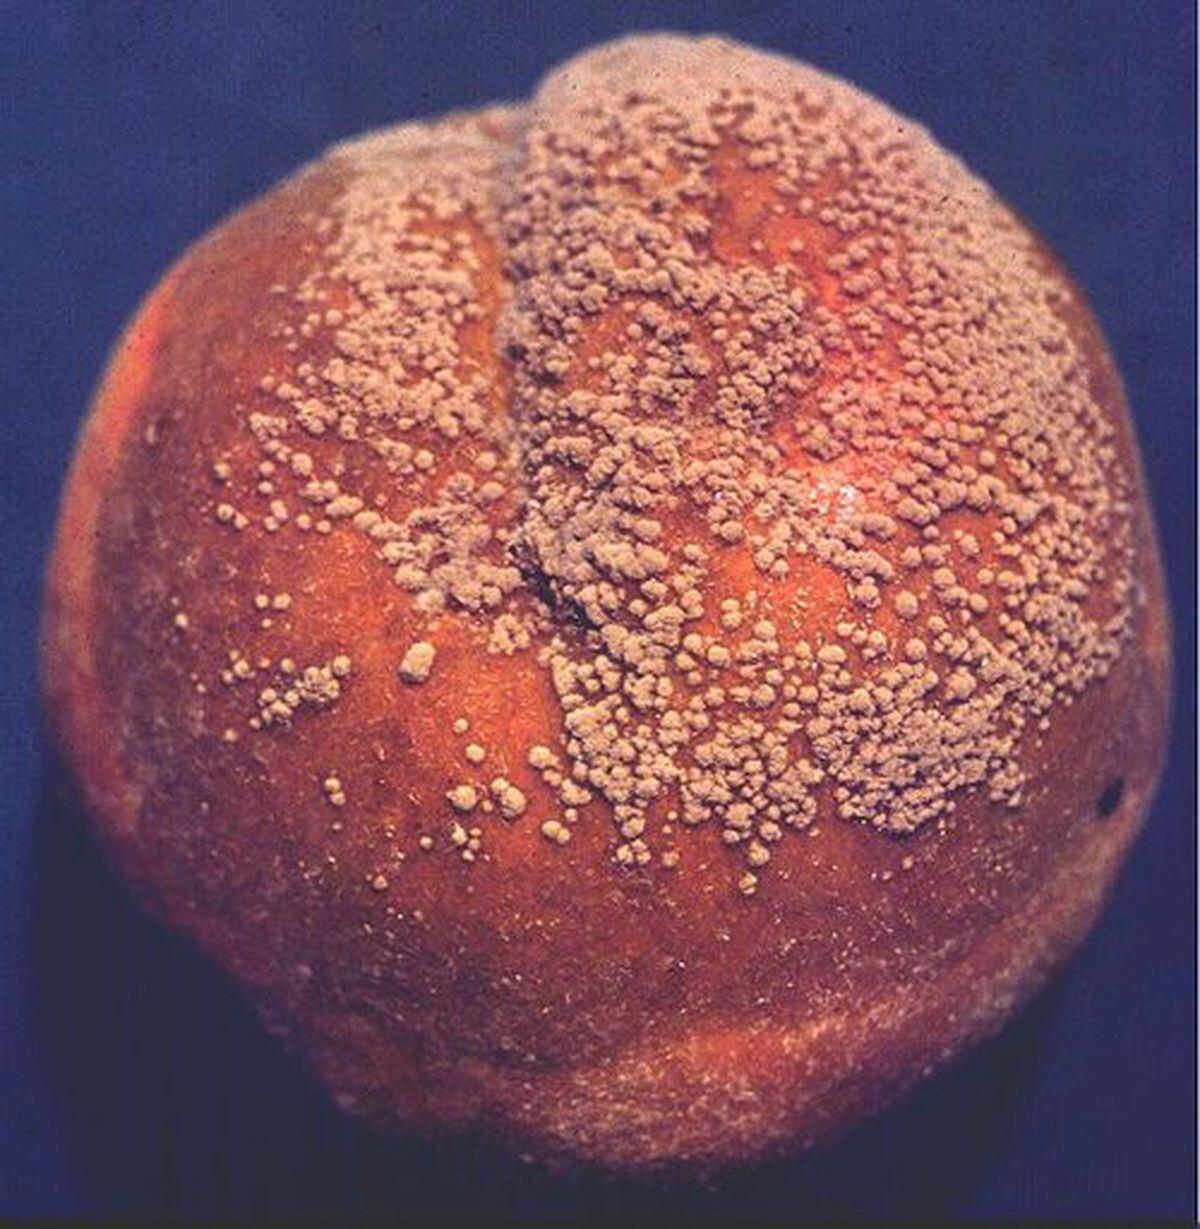
Plant: Peach
Disease: peach brown rot